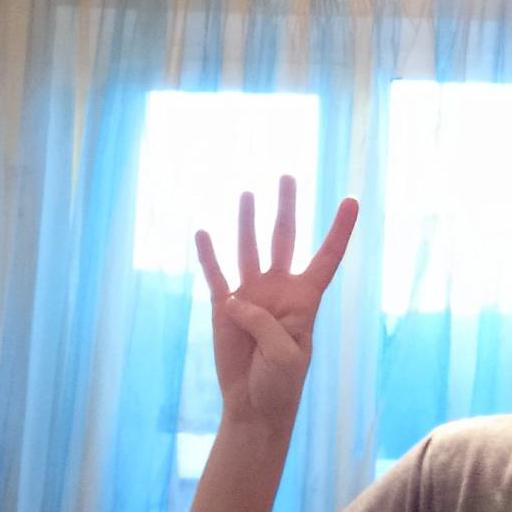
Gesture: four